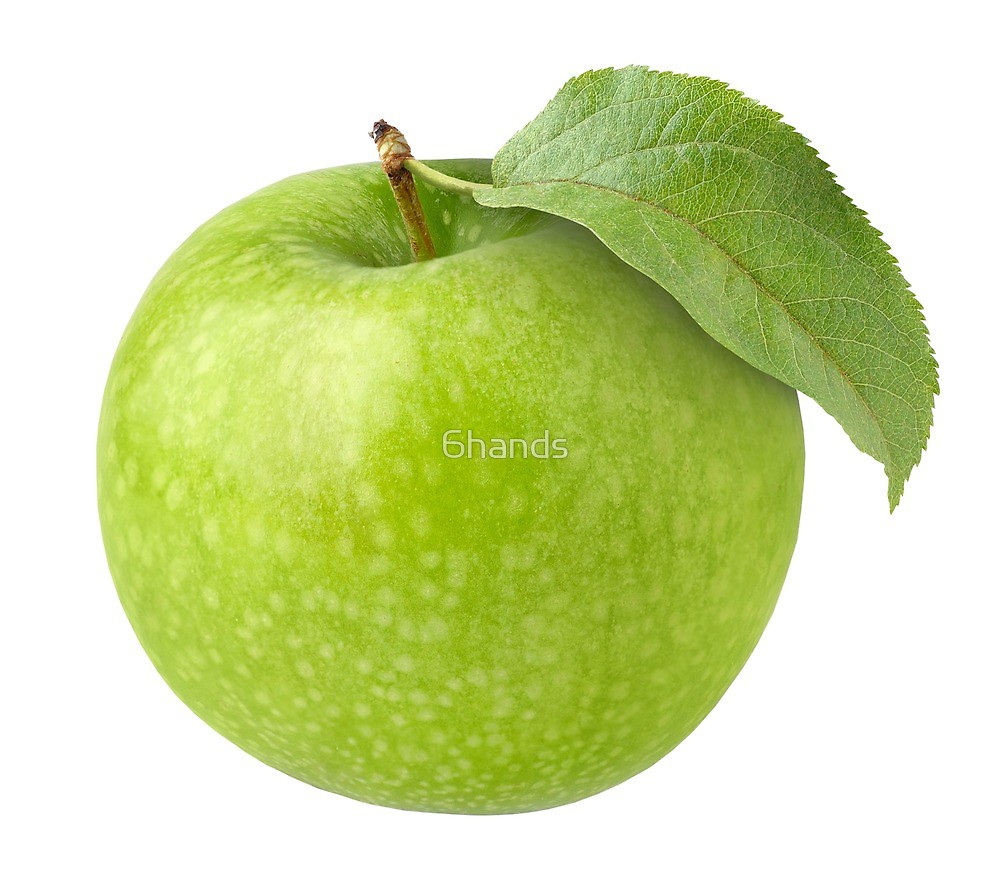
Labels: Apple leaf